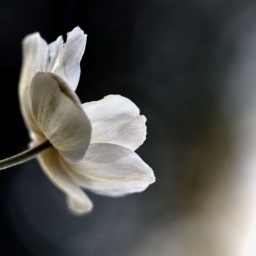
I have become someone sitting in someone elses chair